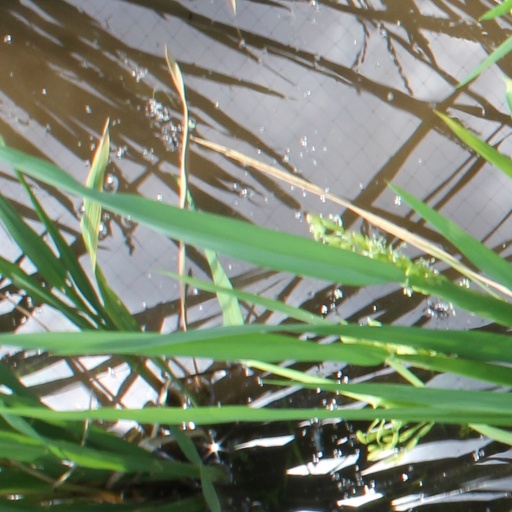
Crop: rice